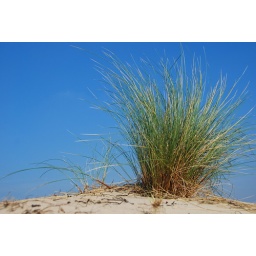
A tuft of dune grass with blue sky in scheveningen Holland